Widmanstätten pattern

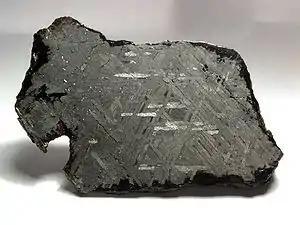
Segment of the Toluca meteorite, about 10 cm wide

Widmanstätten patterns, also known as Thomson structures, are figures of long phases of nickel–iron, found in the octahedrite shapes of iron meteorite crystals and some pallasites.